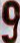
Number: 9